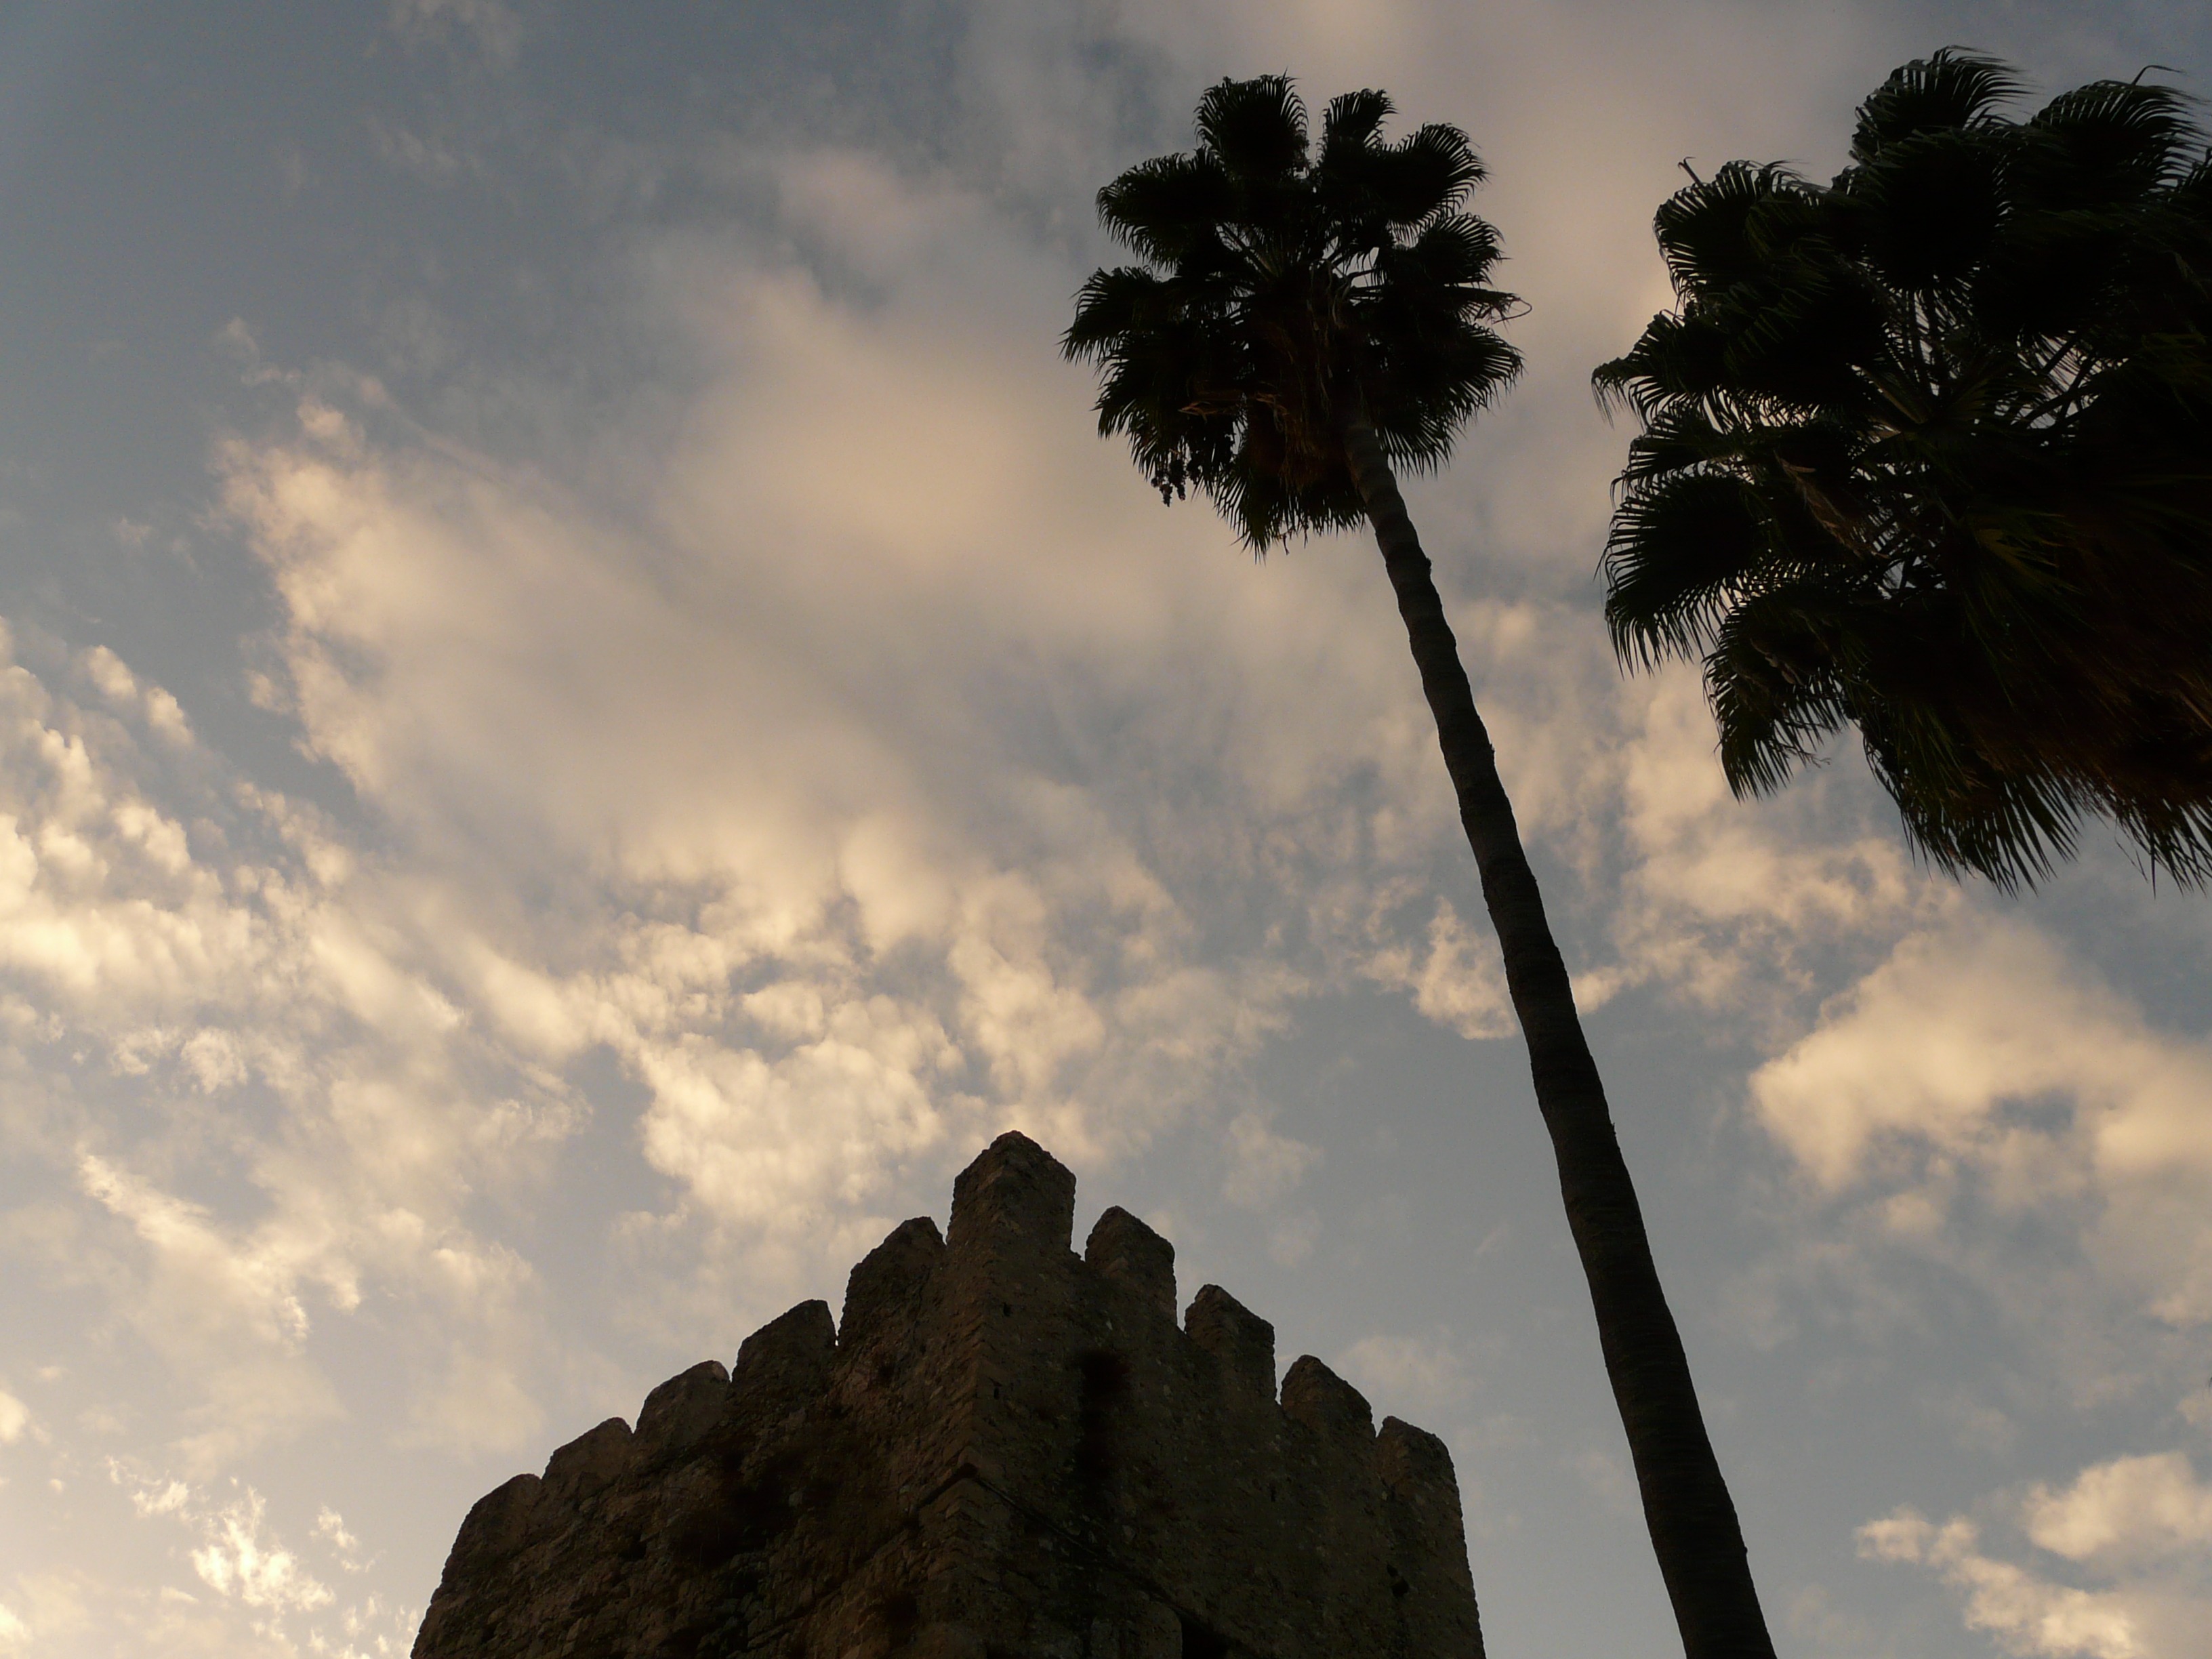
tree, silhouette, cloud, plant, sky, sunset, sunlight, morning, wind, building, dusk, evening, reflection, high, tower, tribe, palm trees, back light, meteorological phenomenon, atmosphere of earth, woody plant, arecales, palm family